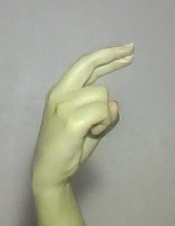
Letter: zay